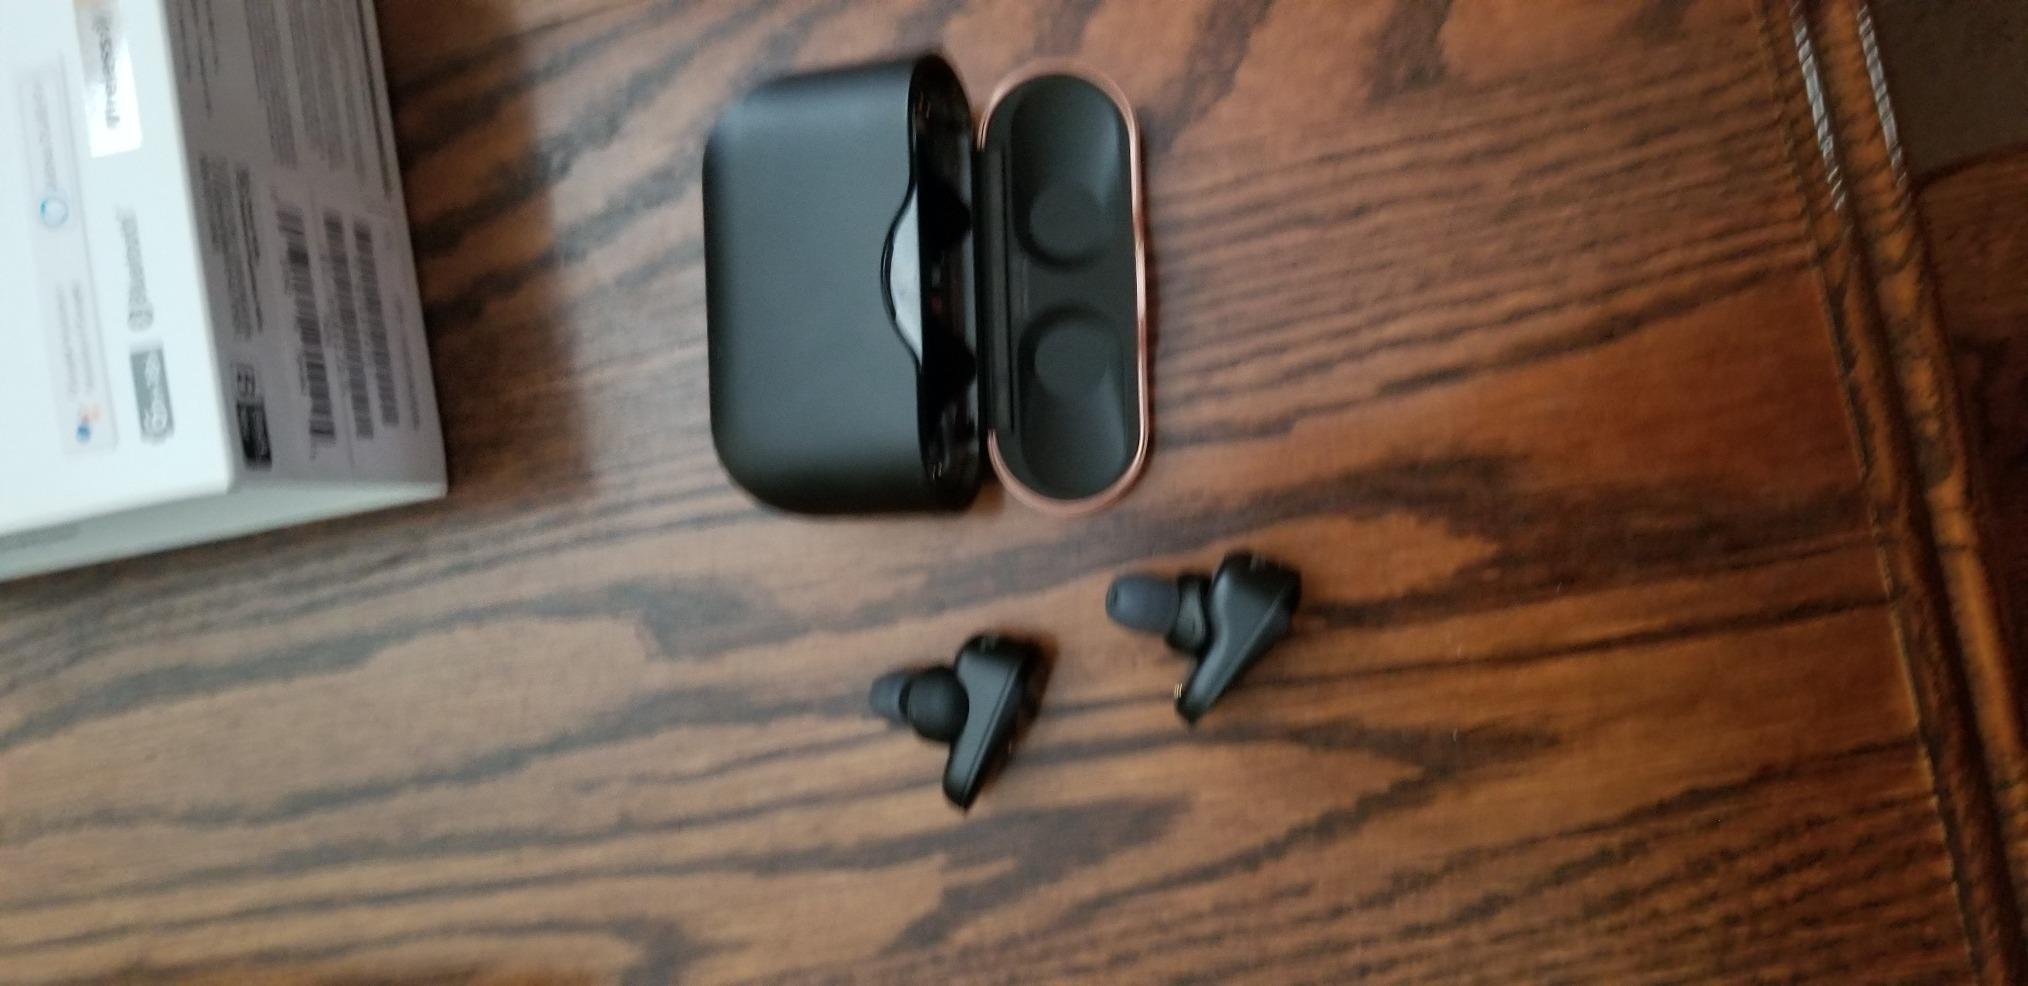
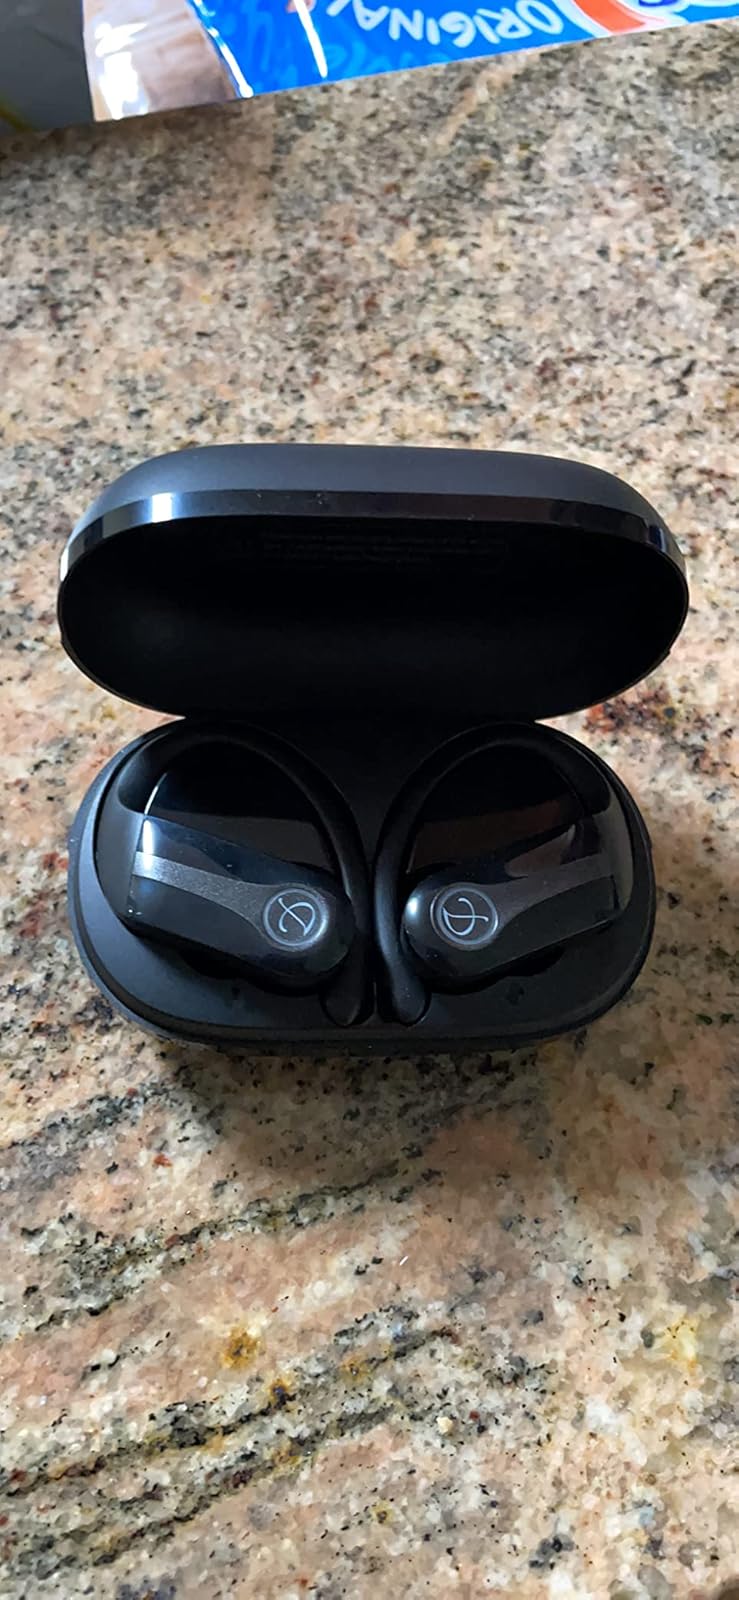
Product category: earbuds
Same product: no